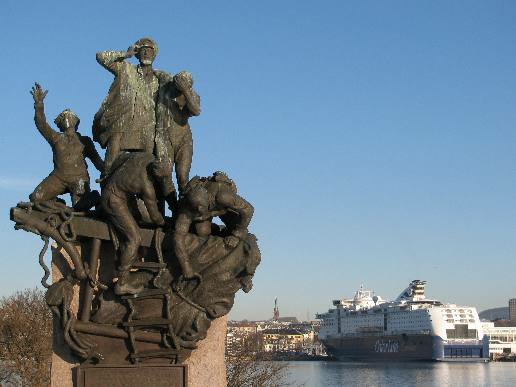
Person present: No